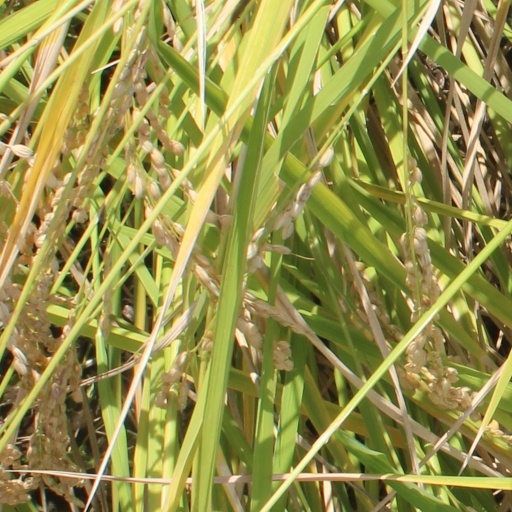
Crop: rice